Palos Verdes Peninsula

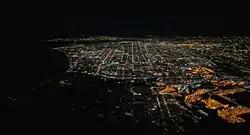
In this night-time aerial photograph of Los Angeles, San Pedro is in the center and right foreground, including part of the brightly lit Terminal Island. The dark peninsula to the left of San Pedro is Palos Verdes.

Areas of commerce include historic Mediterranean Revival style Malaga Cove Plaza and the Promenade on the Peninsula. Smaller shopping centers include the Peninsula Center, Lunada Bay Plaza, and Golden Cove Plaza.